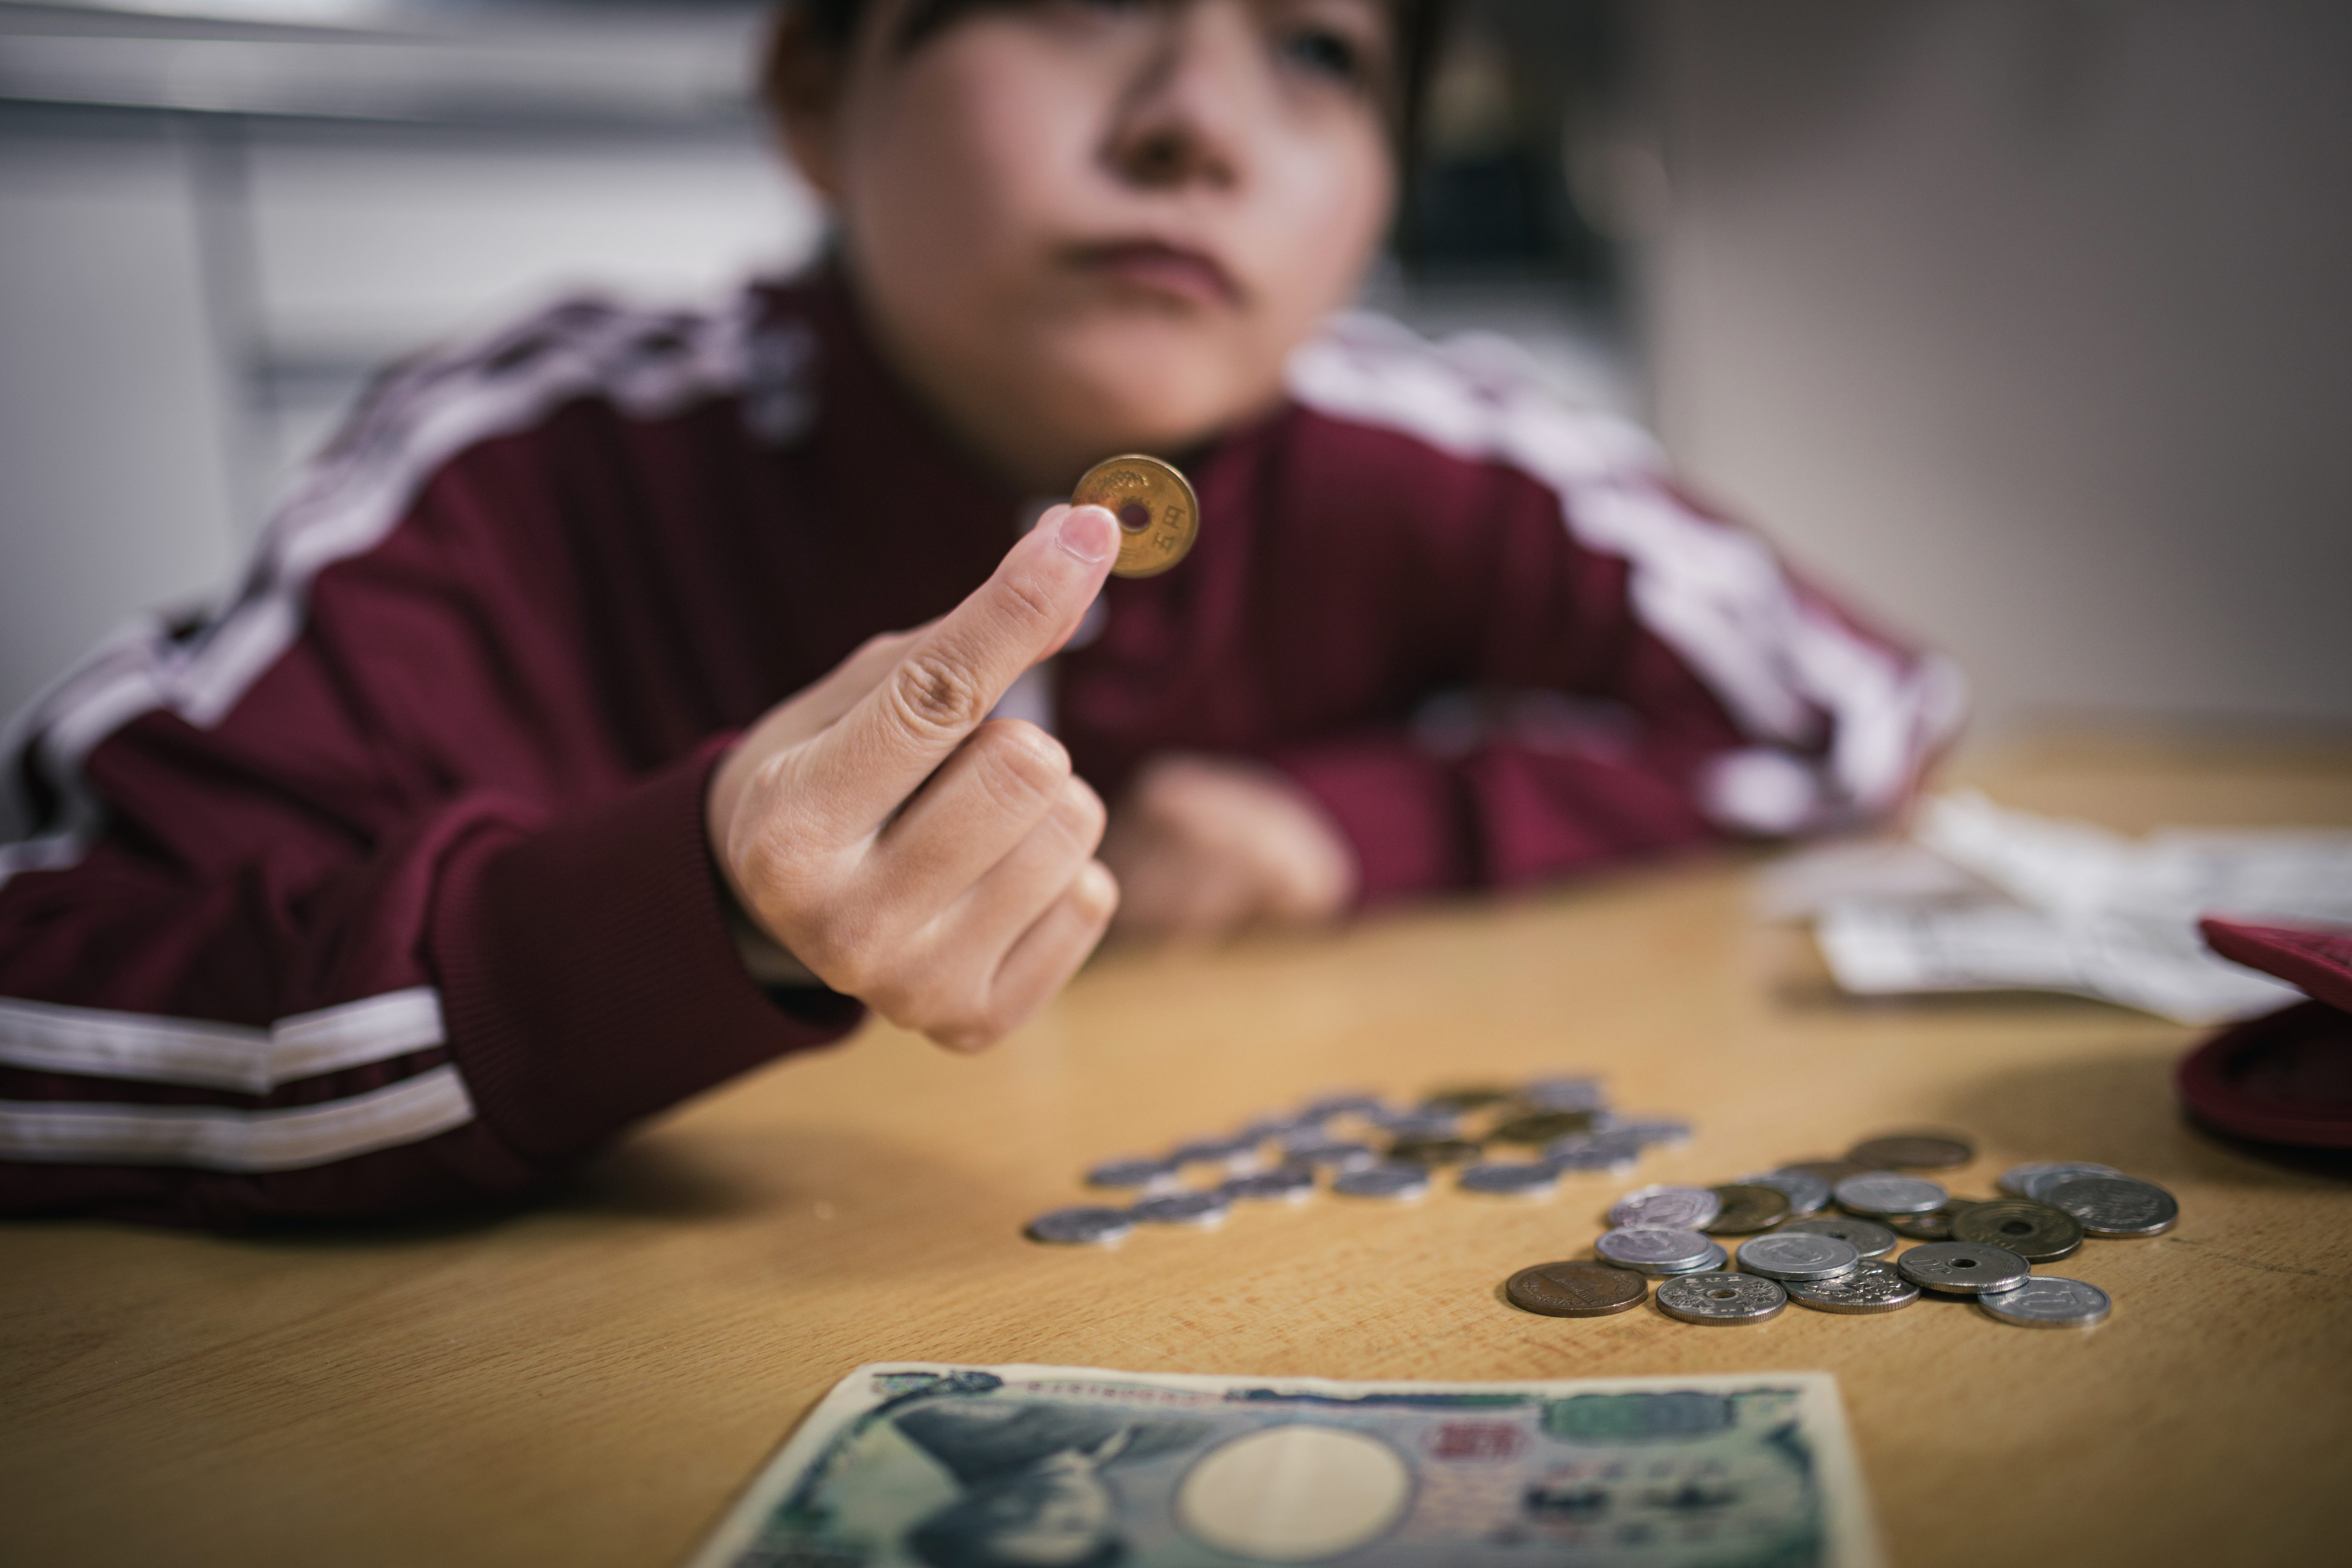
woman, games, finger, play, hand, recreation, human, child, adaptation, card game, table, gambling, nail, indoor games and sports